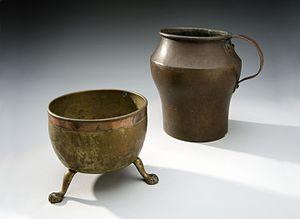
Le nom de couleur cuivre désigne plusieurs nuances brunes-rougeâtres d'après la couleur du métal cuivre, dans son état peu oxydé. C'est une couleur brillante, caractérisée par l'importance des reflets sur la surface. L'adjectif cuivré s'applique à des couleurs ou les reflets rouges ou orangés rappellent ce métal. Il peut être modifié par clair, foncé ou d'autres adjectifs de couleur ; ainsi trouve-t-on des jaunes ou des rouges cuivrés, et surtout des teints de peau cuivrés. Cuivre décrit aussi des nuances particulières de cheveux roux.